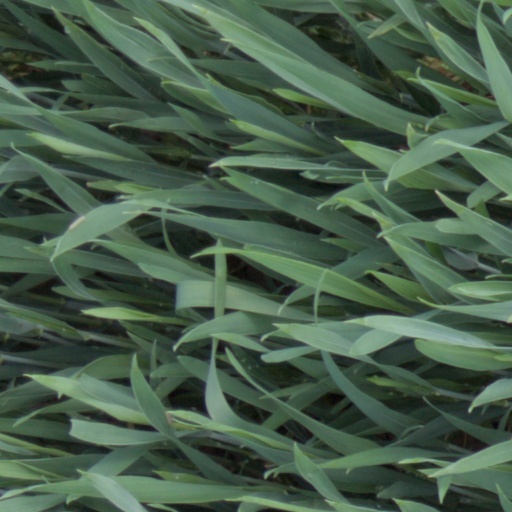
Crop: wheat